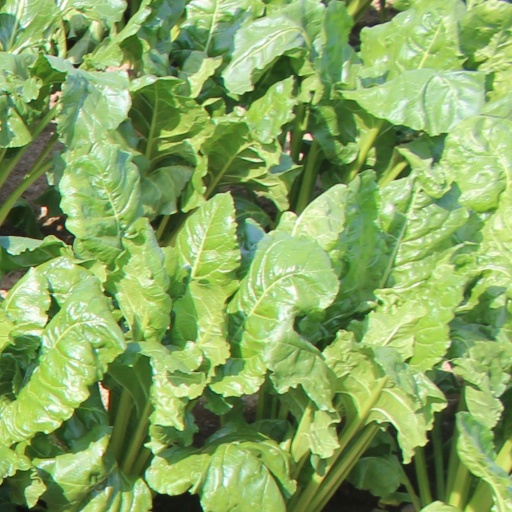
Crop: sugar beet